Henry VII, Holy Roman Emperor

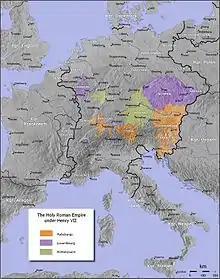

At Arezzo, in September 1312, Henry proceeded to pass a sentence against Robert of Naples, as a rebel vassal. Meanwhile, at Carpentras near Avignon, Clement was unwilling to fully support Henry, since Robert, of a cadet line of the French, was the representative of French power in Italy, and Clement was far from independent of French policies, as well as considerations about encirclement by Henry should he successfully defeat Robert. But before Henry could move against Robert of Naples, he had to deal with the troublesome Florentines, who had been sending money to the Lombard cities that held out against Henry, and who had been strengthening the city's fortifications in anticipation of a siege.